Boston, Lincolnshire

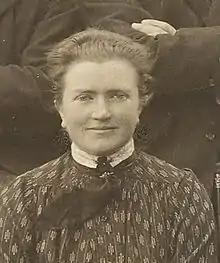
Janet Lane-Claypon, 1907

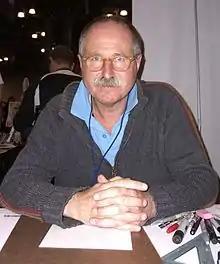
Brian Bolland, 2010

Boston's most important industries are food production, including vegetables and potatoes; road haulage and logistics companies that carry the food; the Port of Boston, which handles more than one million tons of cargo per year including the import of steel and timber and the export of grain and recyclable materials; shellfishing; other light industry; and tourism. The port is connected by rail, with steel imports going by rail each day to Washwood Heath in Birmingham, and the port and town are also connected by trunk roads including the A16 and the A52.